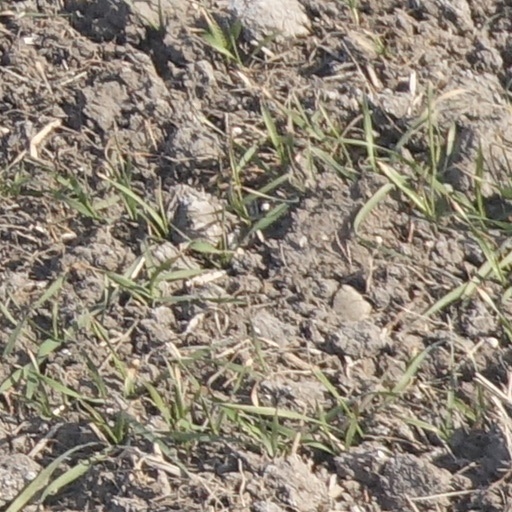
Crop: wheat